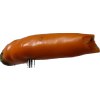
Label: pepper